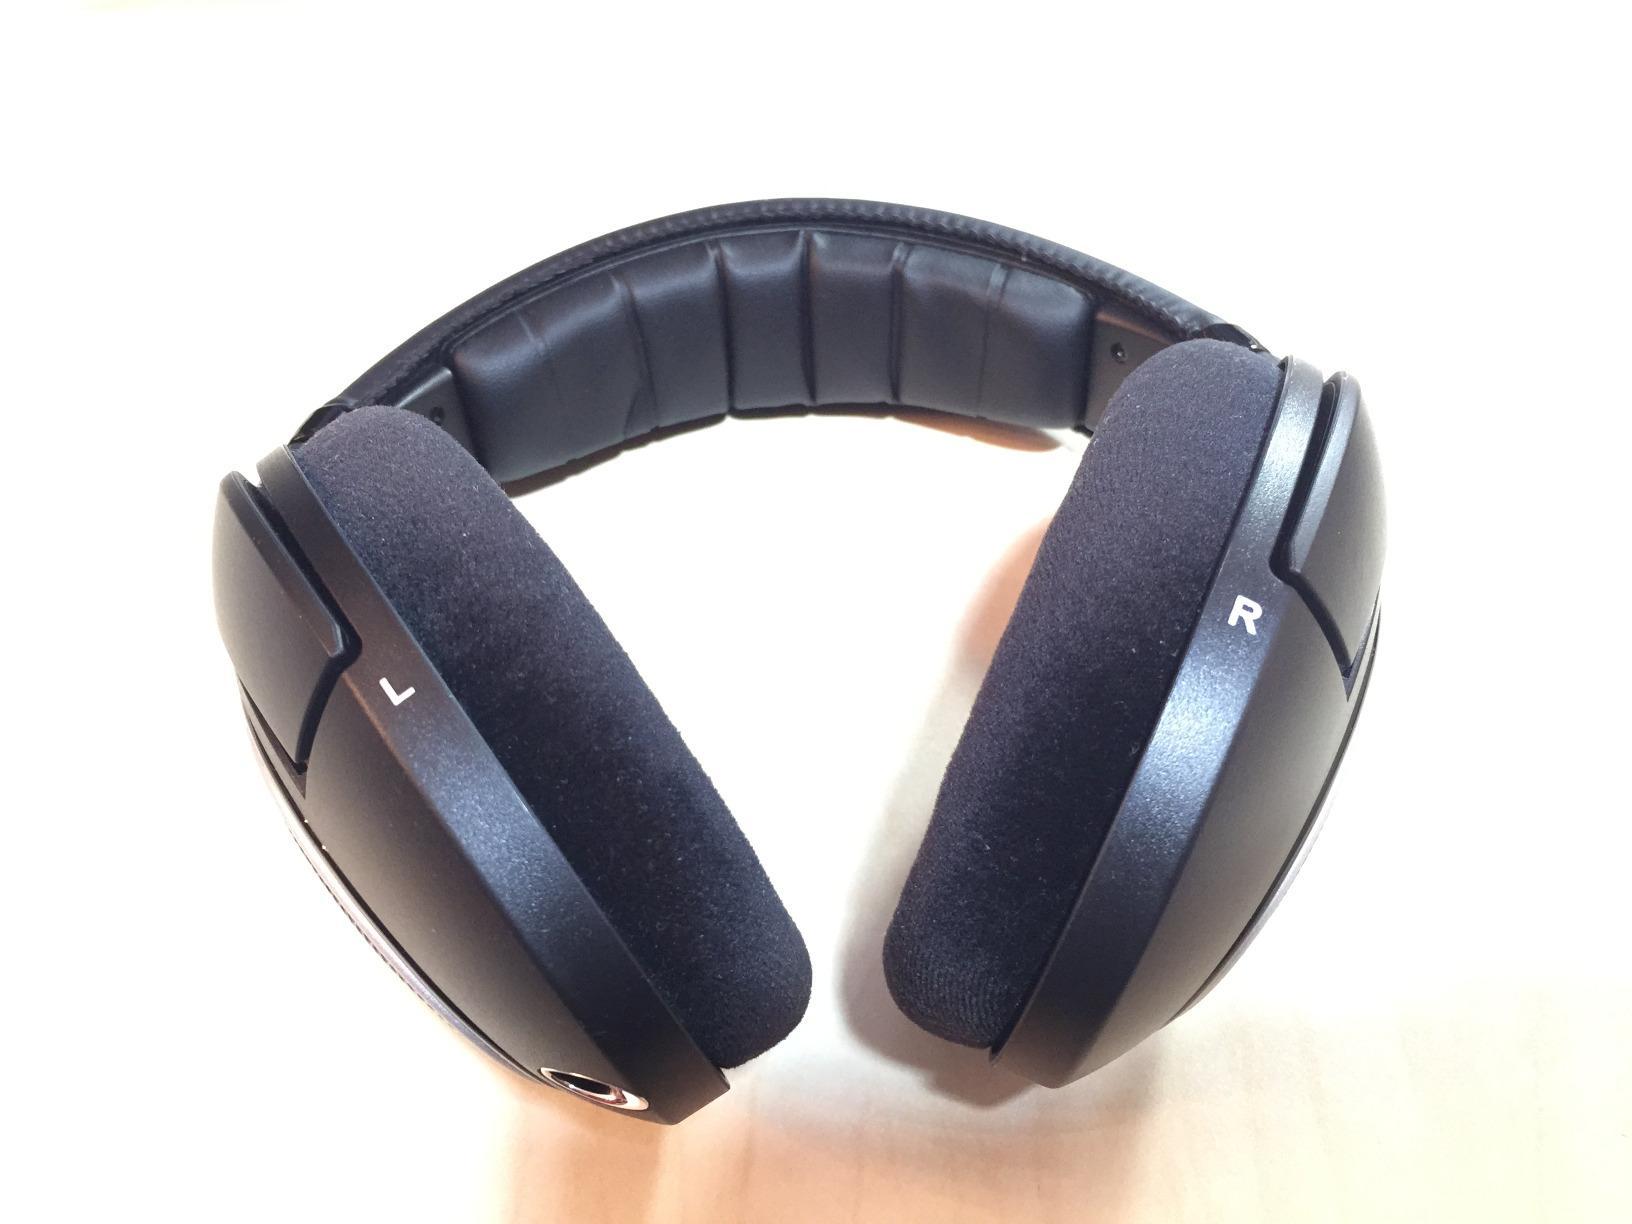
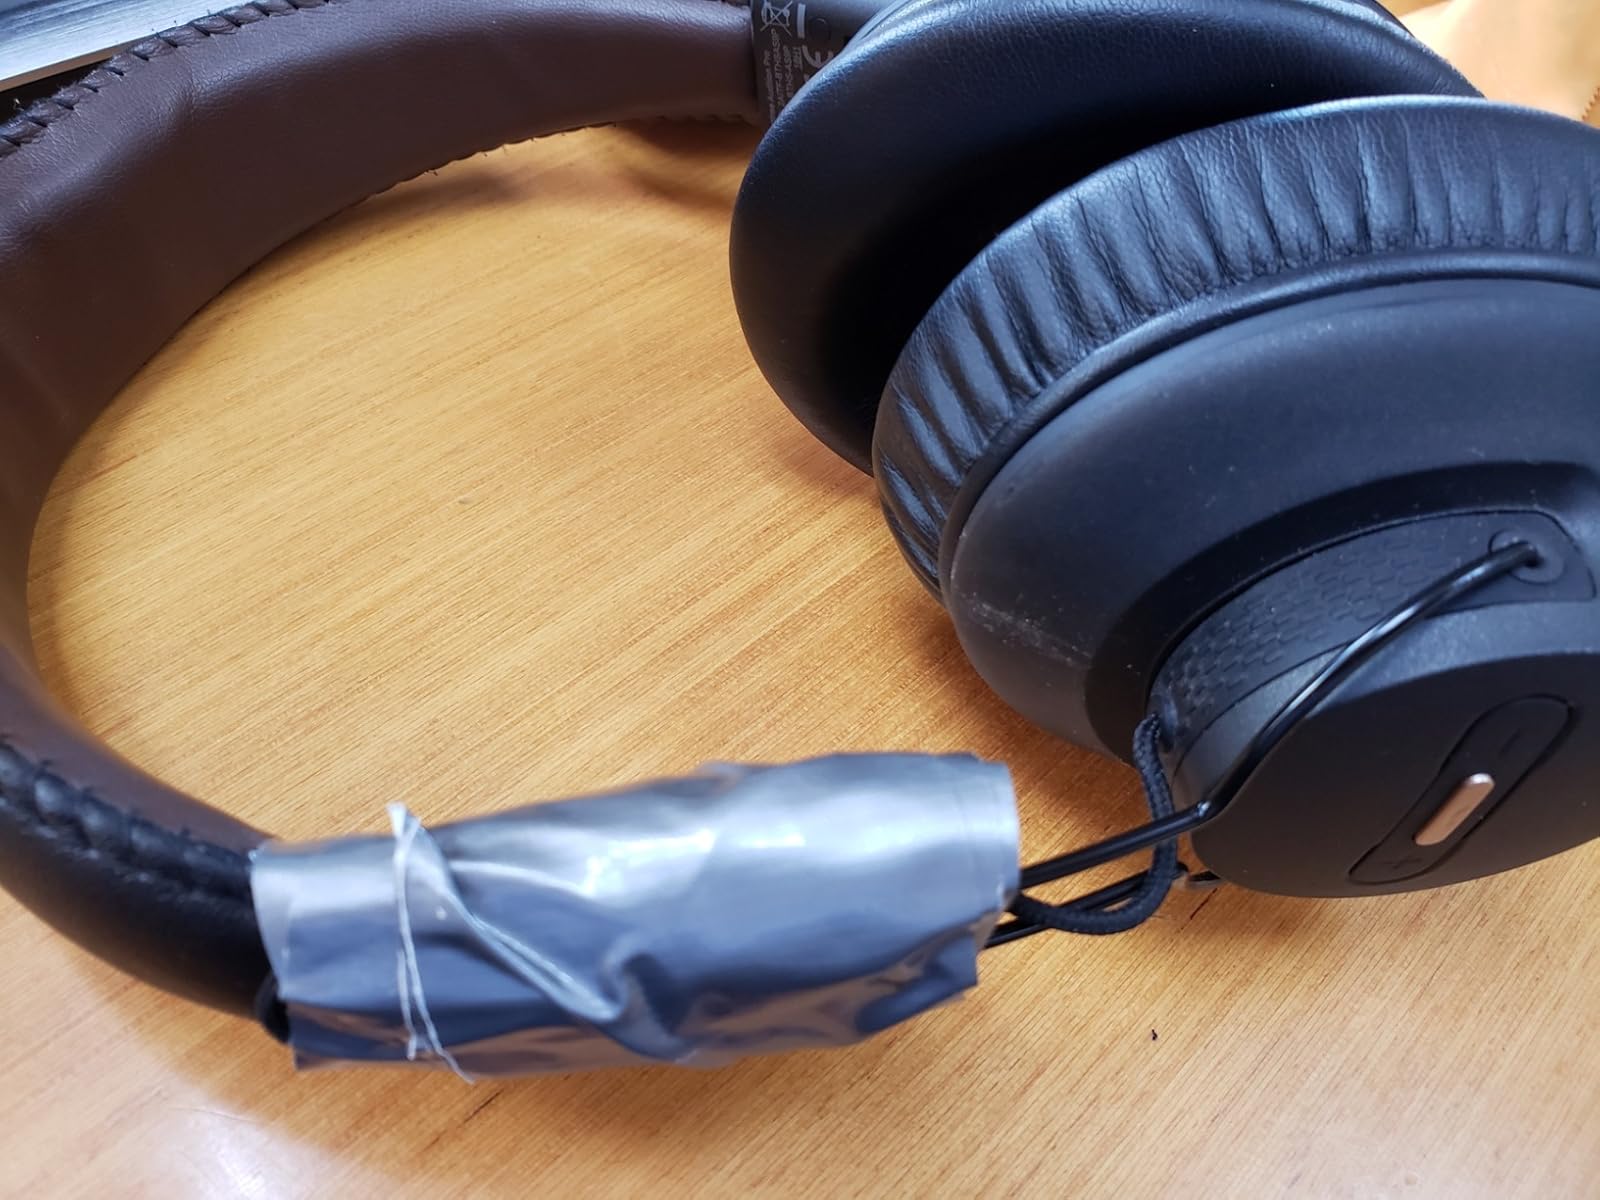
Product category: headphones
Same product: no